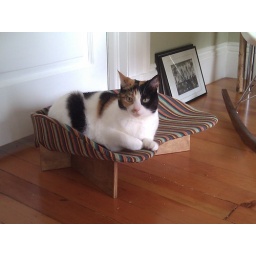
Monkey on the new retro modern cat bed by kittysville